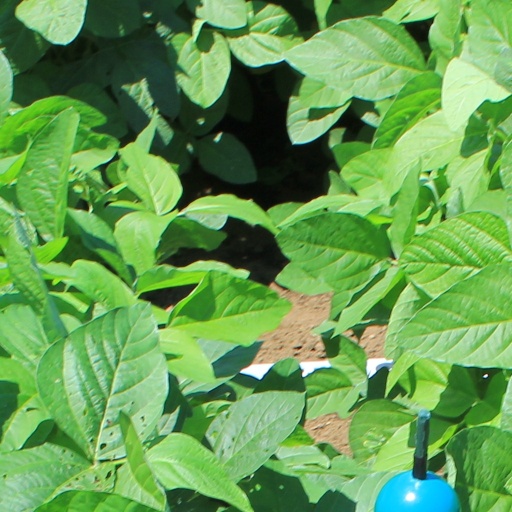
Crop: soybean